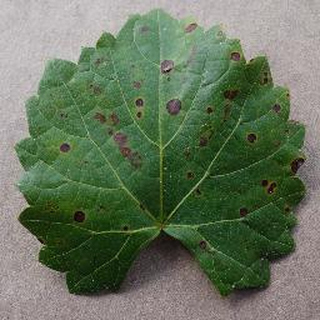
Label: grape_black_rot